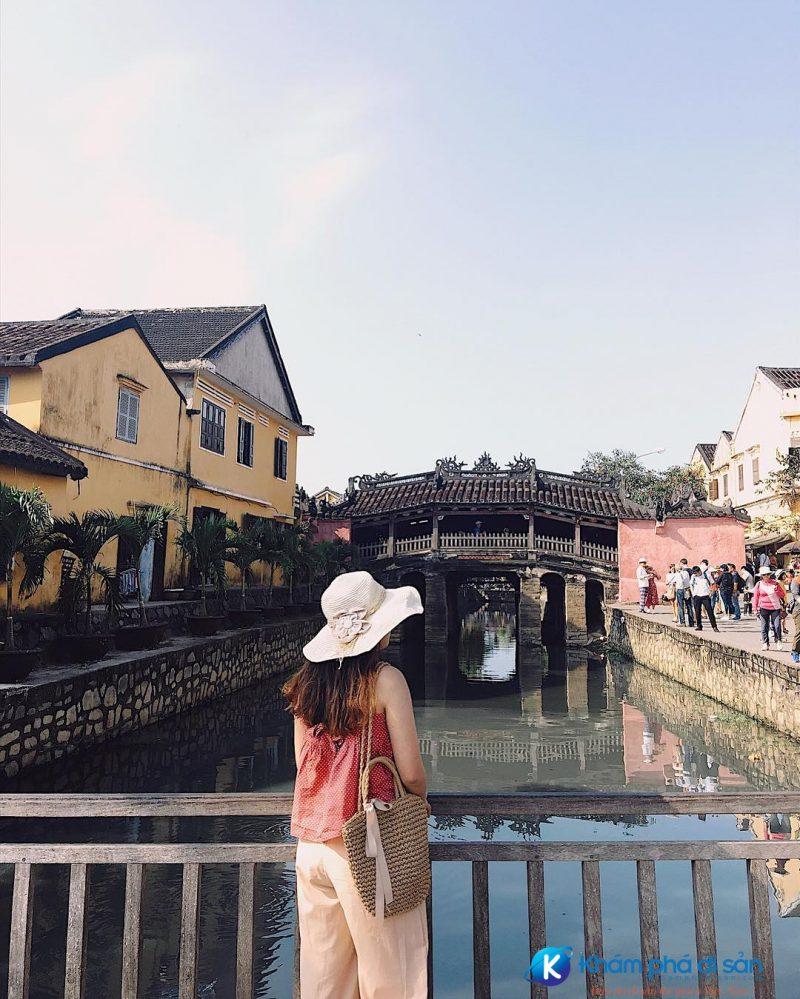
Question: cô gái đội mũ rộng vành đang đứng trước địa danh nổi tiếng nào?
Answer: cô ấy đứng trước chùa cầu hội an